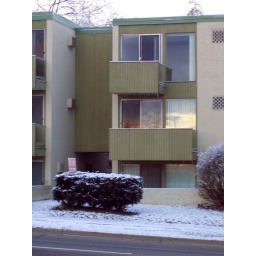
I liked the contrast of the peachy sky reflection and the gray-olive and sand tones in the apartment building.